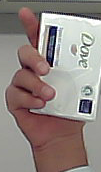
Product: dove_soap